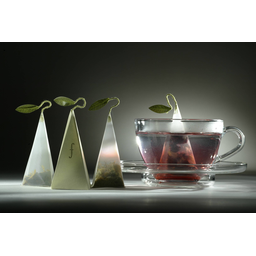
Label: trash